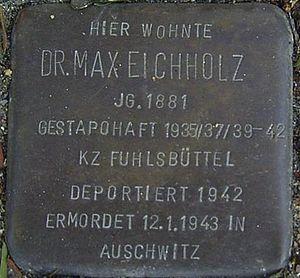
L’histoire des Juifs d'Allemagne est emblématique de l'histoire des Juifs en Europe occidentale, entre antijudaïsme, intégration liée à l'universalisme des Lumières et antisémitisme moderne.
Cet article traite de la condition des Juifs d'Allemagne sous le Troisième Reich.
La littérature de la Shoah est constituée par les ouvrages littéraires qui témoignent directement ou évoquent l'anéantissement des Juifs par le nazisme entre 1939 et 1945. Cet événement, qui est souvent considéré comme une marque distinctive du XXᵉ siècle, a reçu différents noms avant que le terme Shoah ne s'impose dans le monde et plus particulièrement en France à travers le film de Claude Lanzmann datant de 1985.